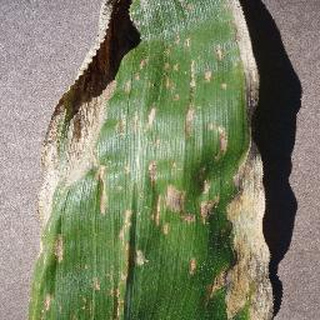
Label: corn_cercospora_leaf_spot